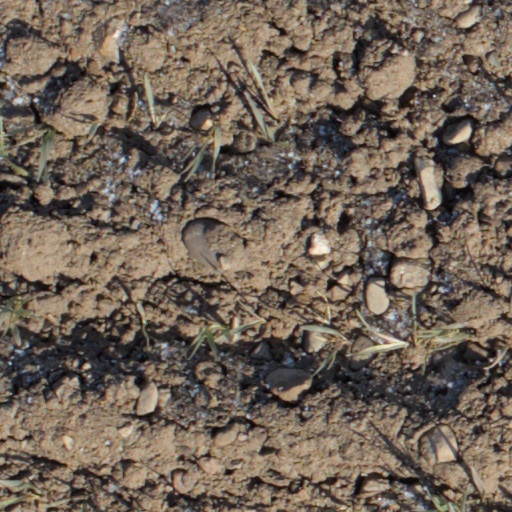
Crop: wheat